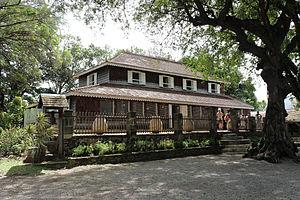
Habitation Clément
Lev Vassilievitch Zack, dit Léon Zack, est un peintre russe naturalisé français, né le 12 juillet 1892 à Nijni Novgorod et mort à Vanves le 30 mars 1980.